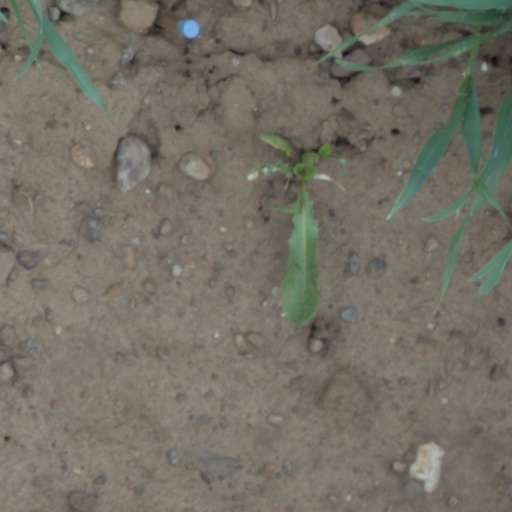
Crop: wheat